Don Trollano

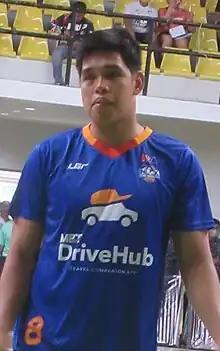
Trollano in 2023

Celedonio B. "Don" Trollano Jr. (born January 7, 1992) is a Filipino professional basketball player for the San Miguel Beermen of the Philippine Basketball Association (PBA).